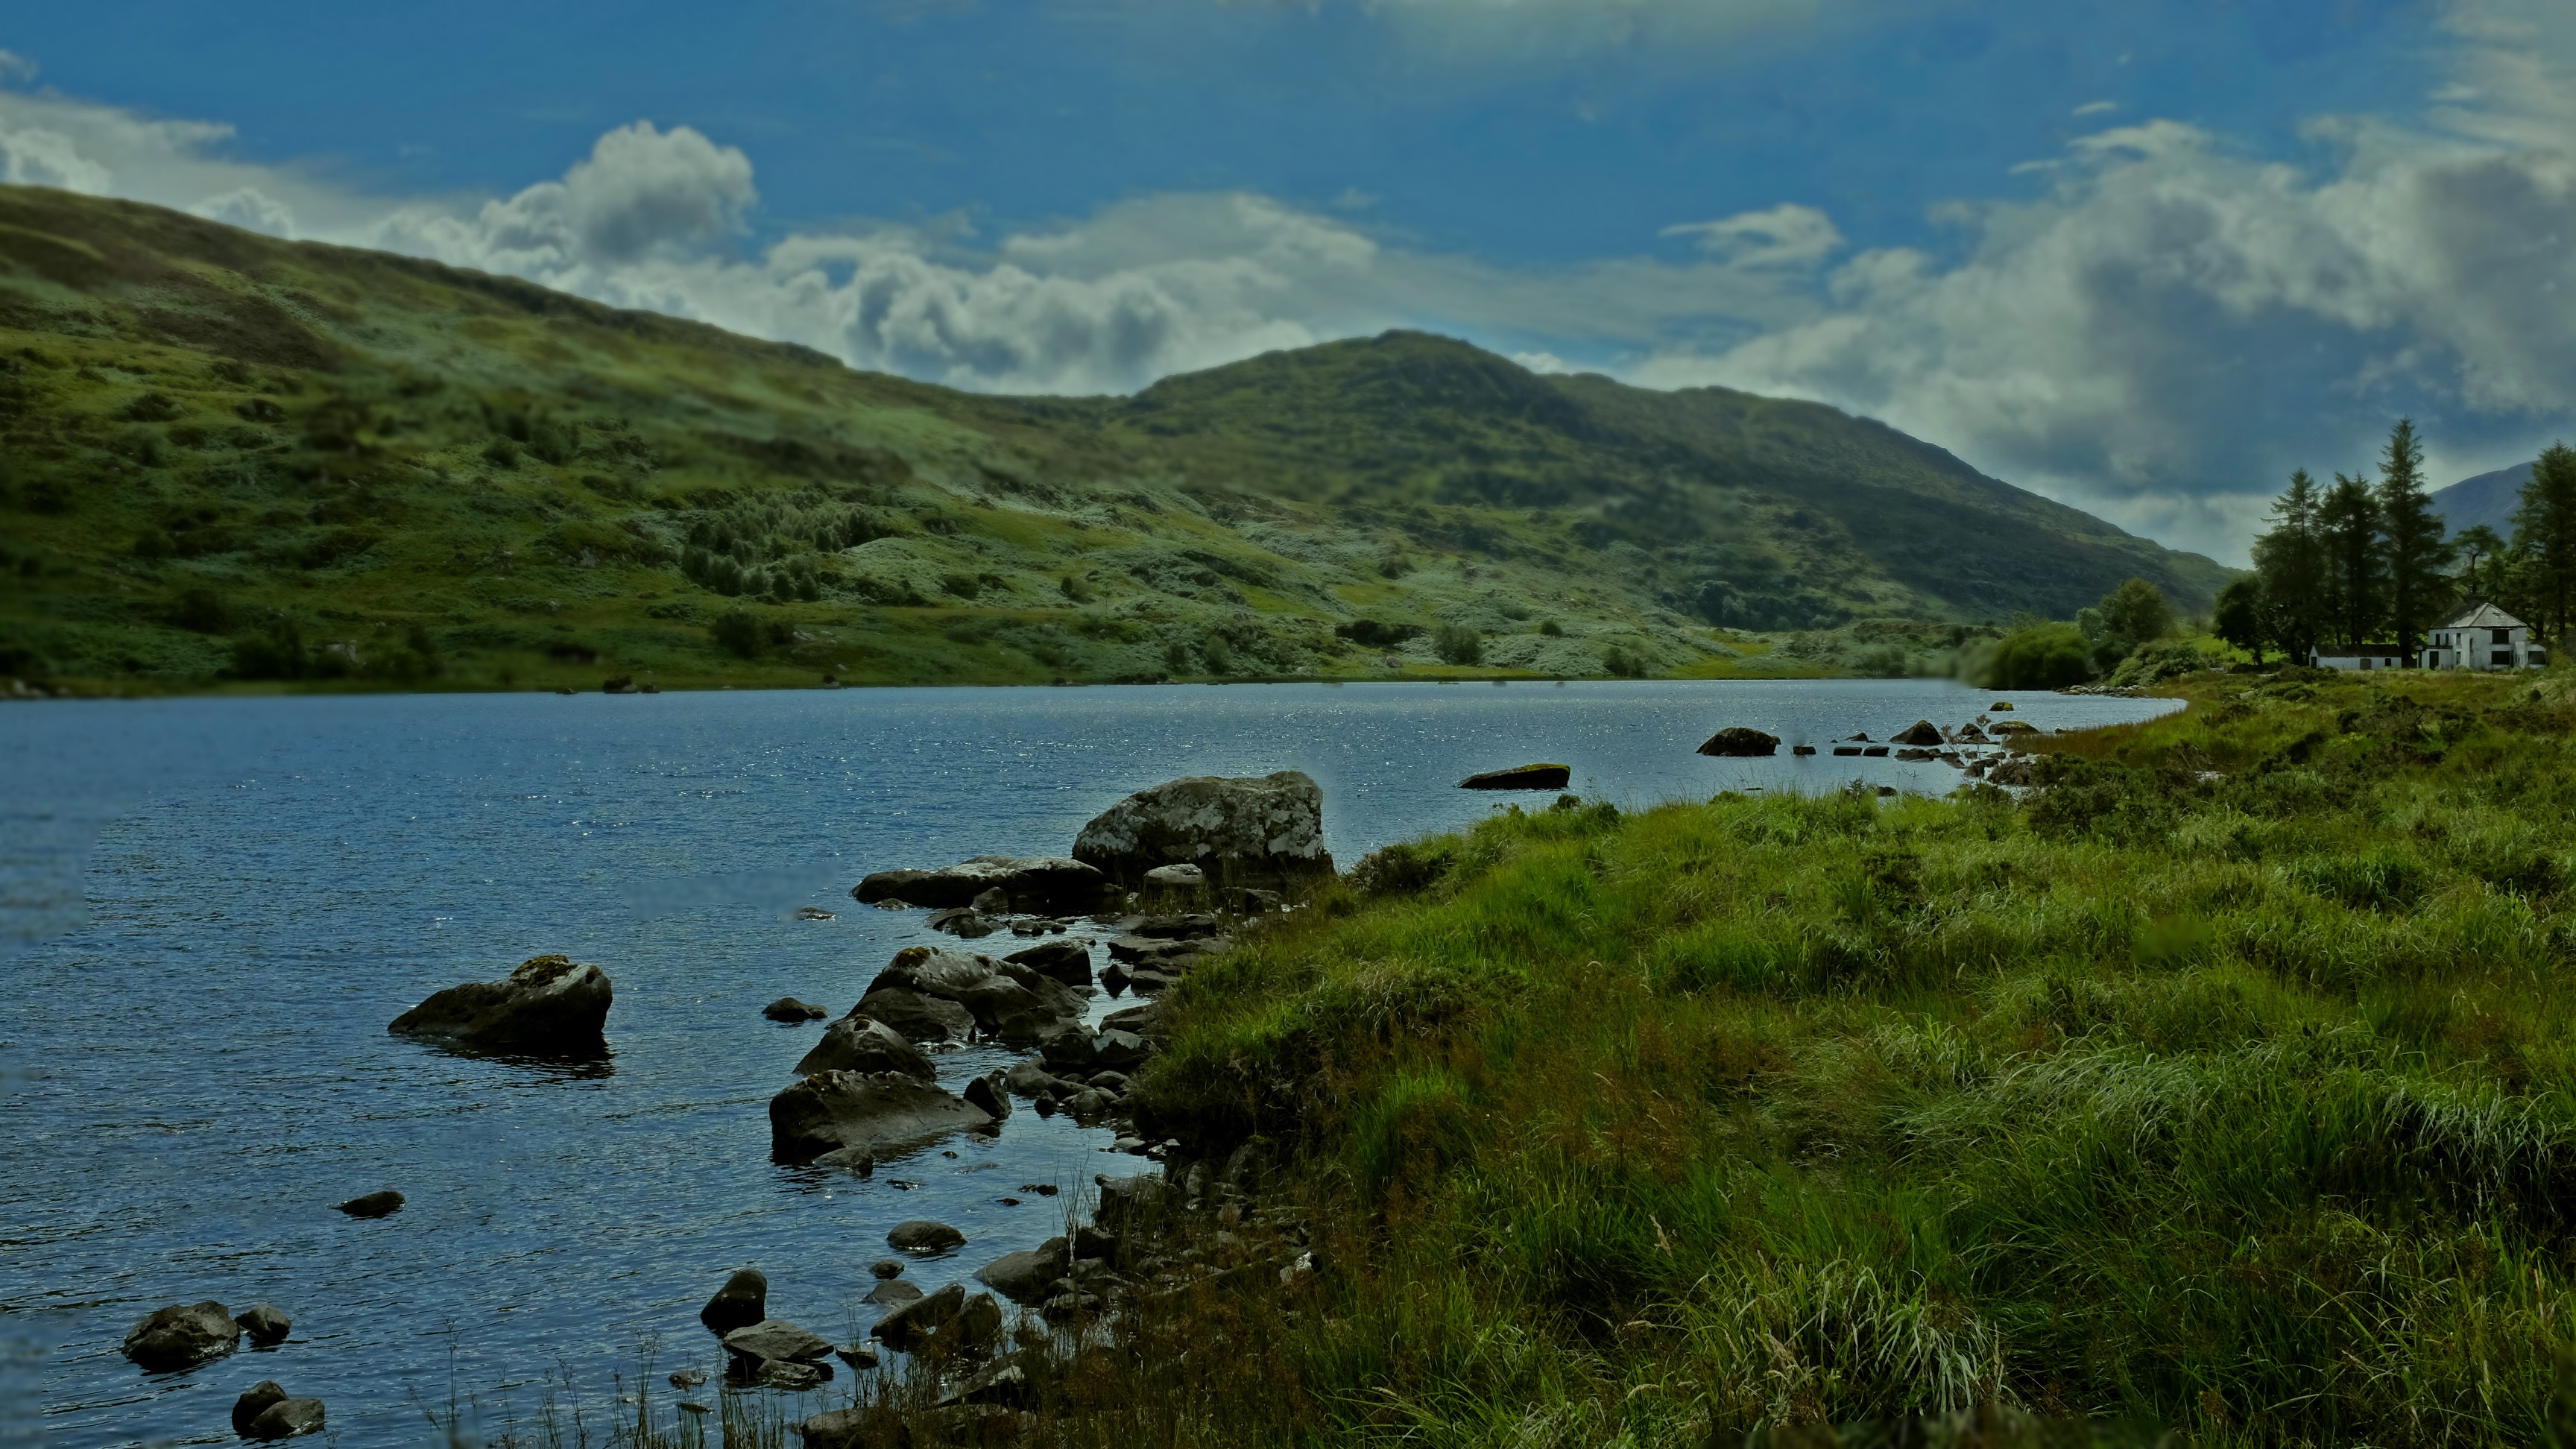
landscape, sea, coast, water, nature, path, wilderness, mountain, cloud, fog, mist, fall, hill, shore, lake, river, mountain range, bay, fjord, reservoir, highland, body of water, fell, habitat, loch, autumn landscape, ecosystem, waterpolo, irelande, natural environment, geographical feature, mountainous landforms